Ann Harding

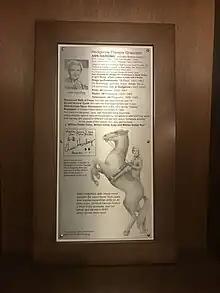
A plaque memorializing Ann Harding, photographed inside Hedgerow Theatre on October 7, 2023.

Harding was honored with a block in the forecourt of Grauman's Chinese Theatre on August 30th, 1930.